LGBTQ rights in Massachusetts

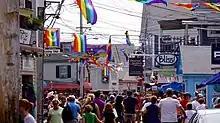
Provincetown LGBT Carnival in 2012

According to a 2017 Public Religion Research Institute (PRRI), 80% of Massachusetts residents supported same-sex marriage, whereas 13% were opposed and 7% were undecided. This was the highest support recorded in the United States, tied with Vermont. The PRRI poll also showed that support for anti-discrimination laws covering sexual orientation and gender identity enjoyed wide popular support. Likewise, 80% were in favor of such laws, while 13% were opposed. 70% also expressed opposition to religious-based refusals to serve LGBTQ people. 23% expressed support.